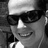
Emotion: happy